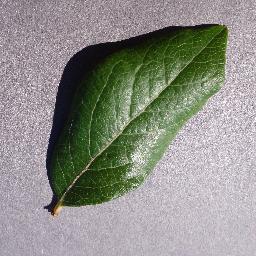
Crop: blueberry
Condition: healthy